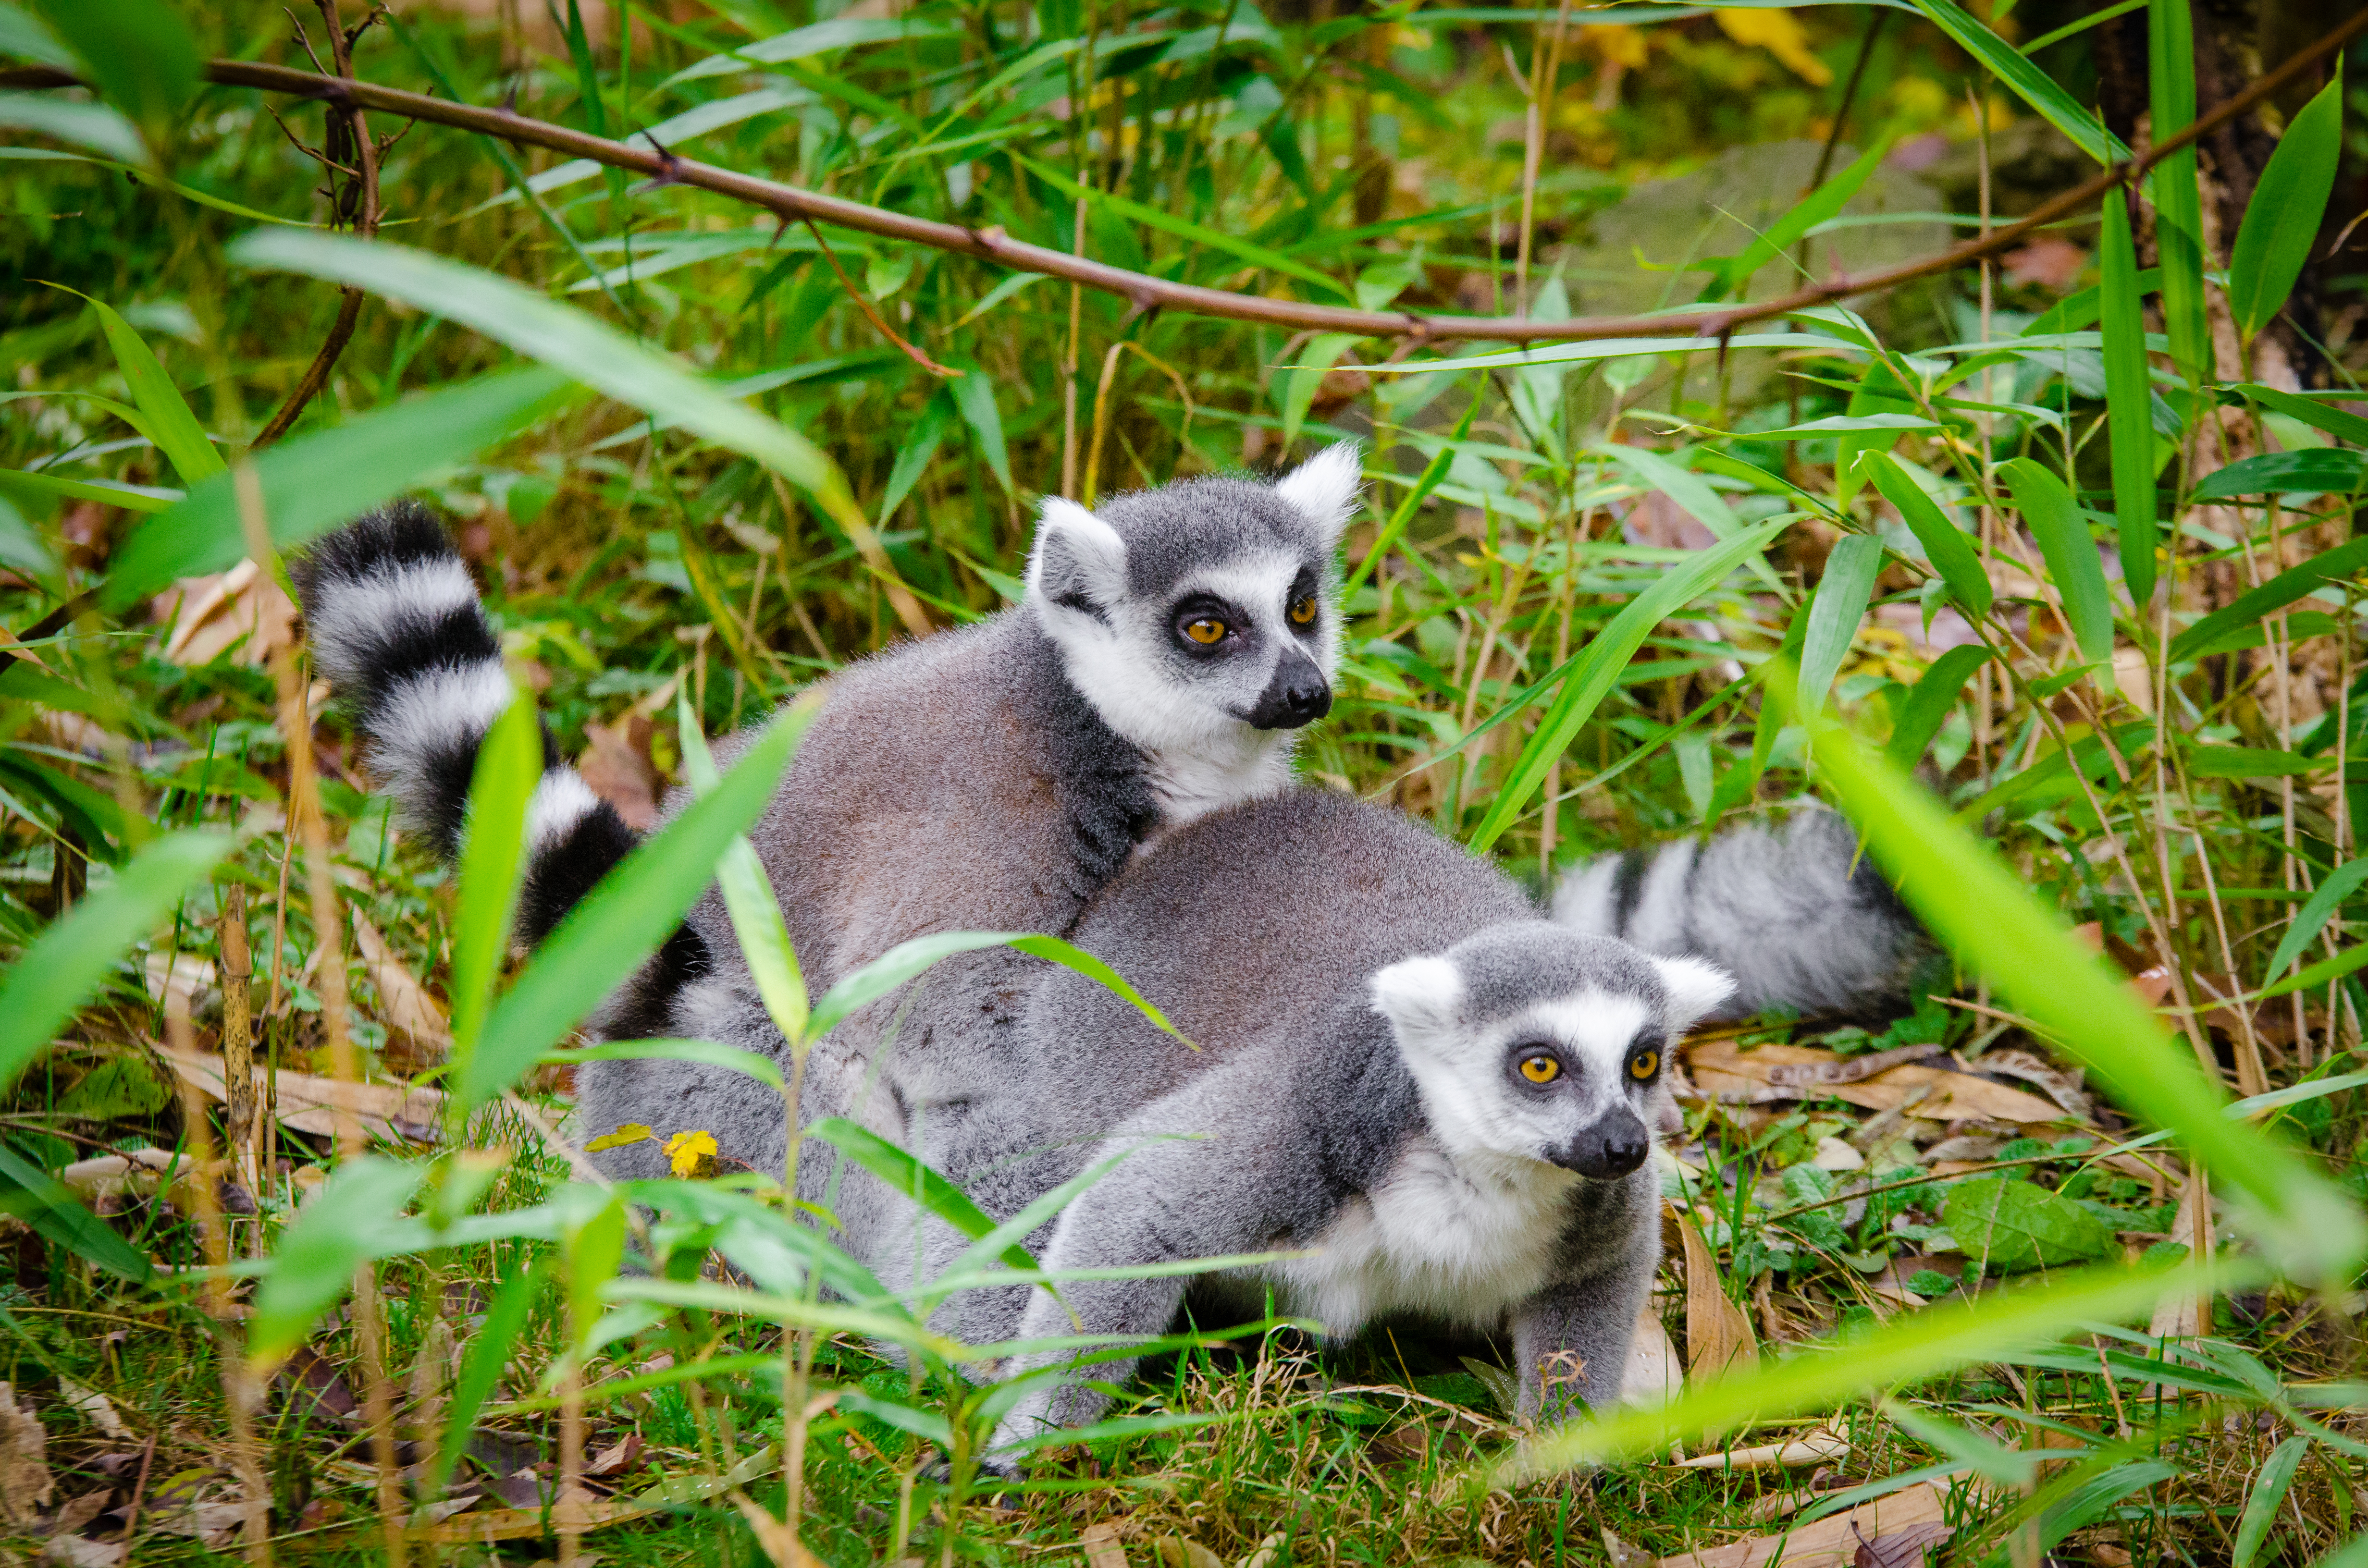
nature, bokeh, wildlife, zoo, mammal, fauna, primate, endangered, madagascar, vertebrate, germany, lemur, lemurs, critically, d7000